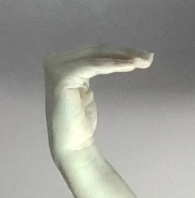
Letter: haa